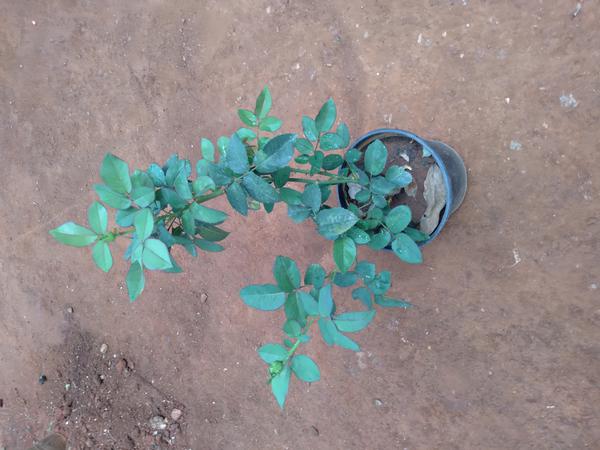
Plant: Rose